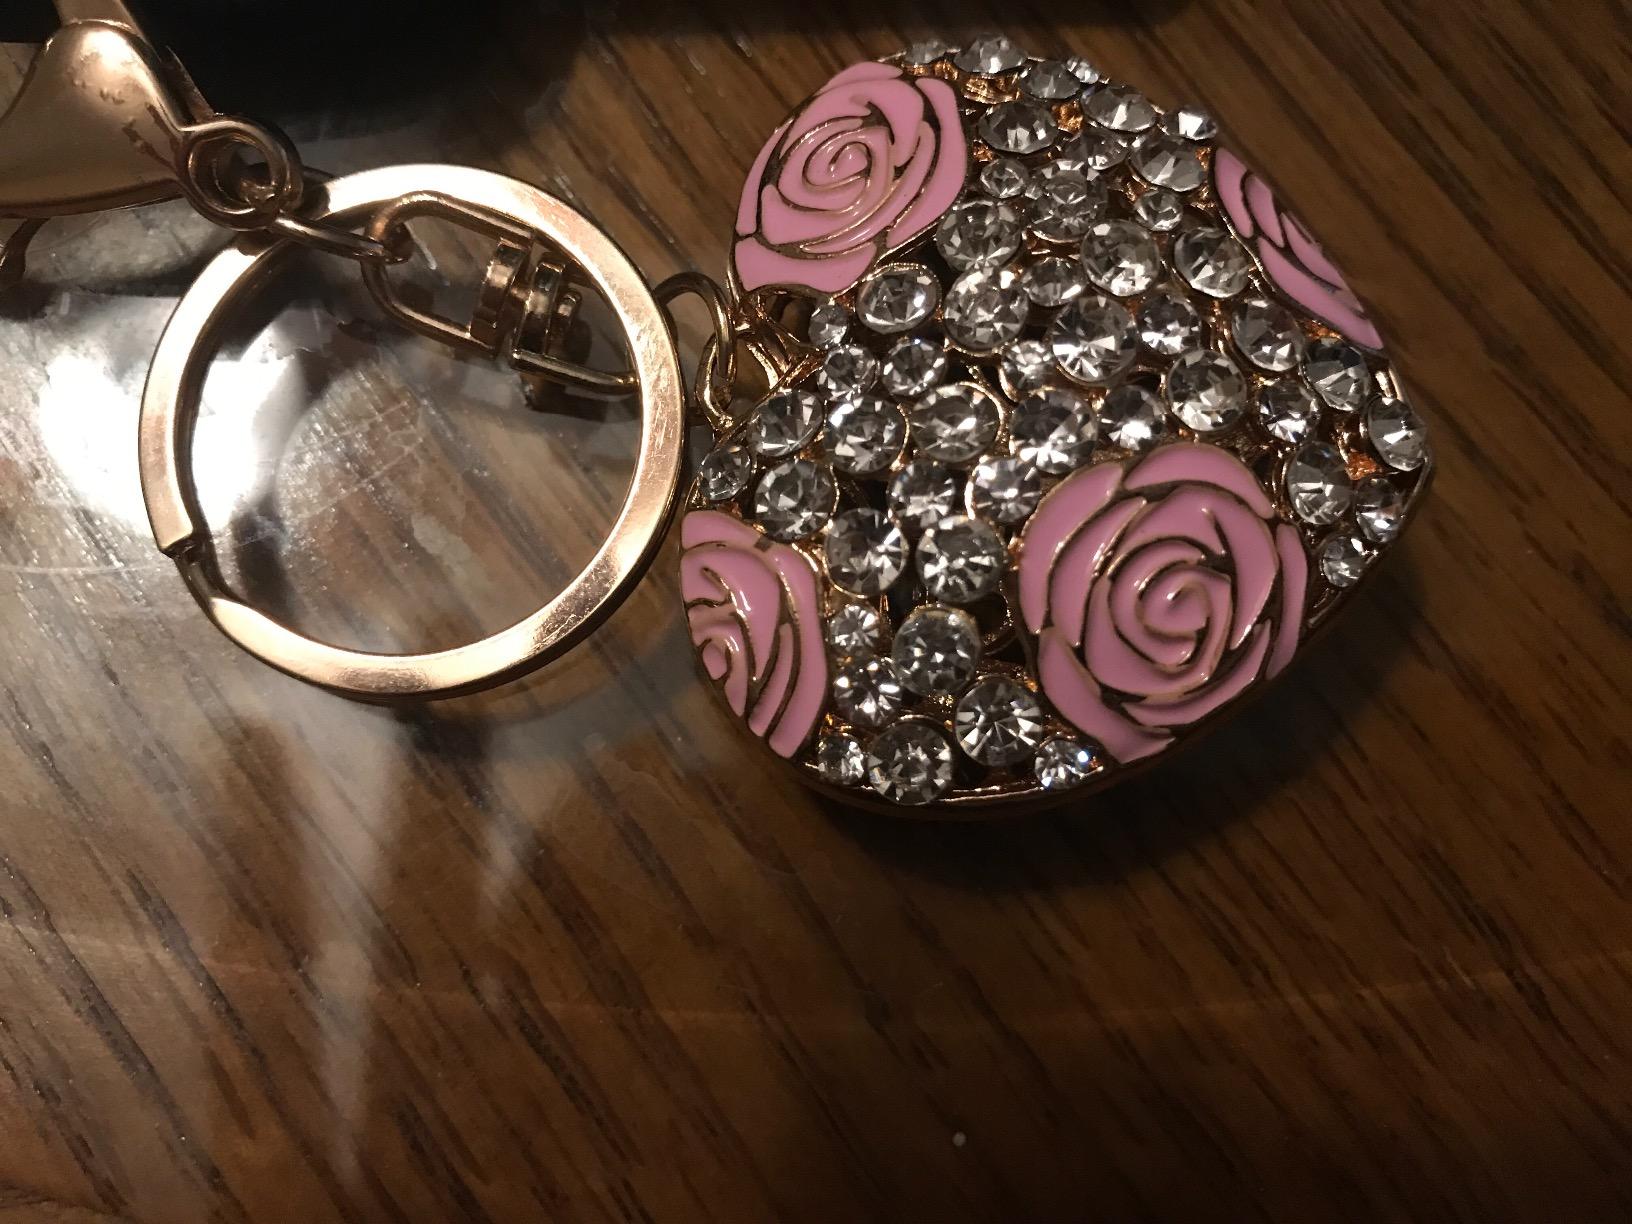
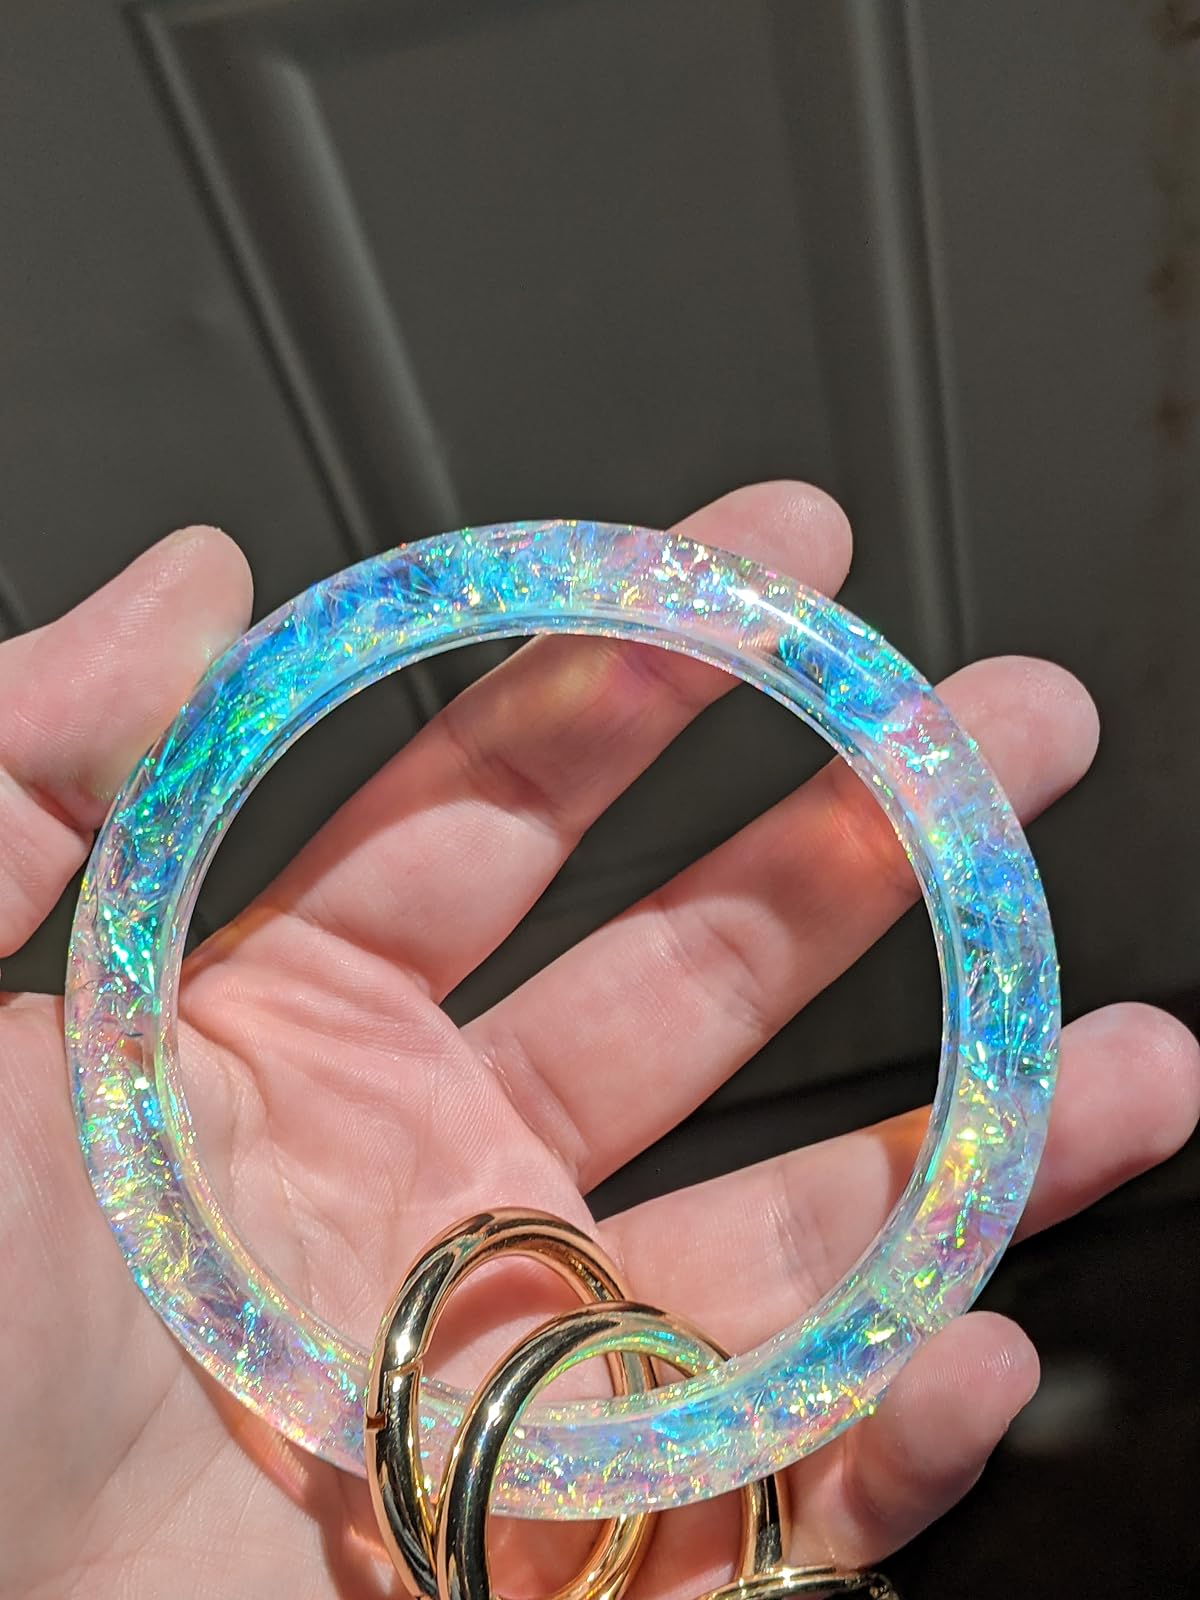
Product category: accessories_keychain
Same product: no